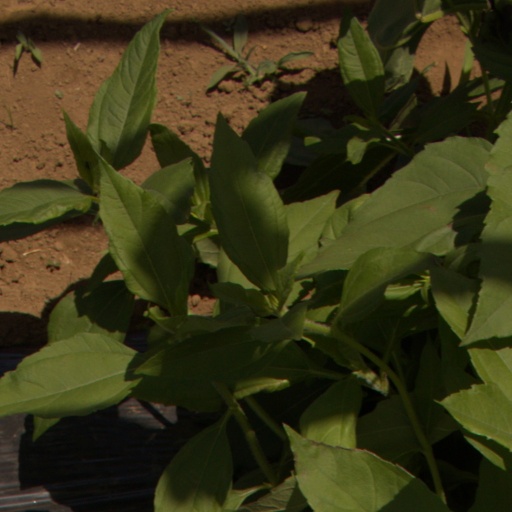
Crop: Jerusalem artichoke